Joëlle Léandre

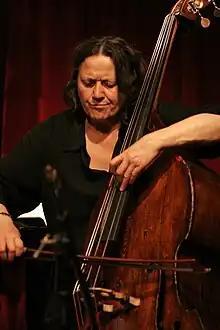
Joëlle Léandre at Cornelia Street Cafe 2 July 2010 Photo: Claire Stefani

Joëlle Léandre (born 12 September 1951) is a French double bassist, vocalist, and composer active in new music and free improvisation.